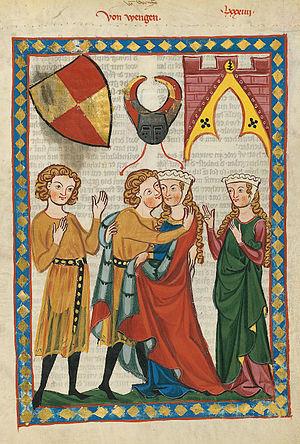
La famille à Wengen olim von Wengen, von Wängi, von Wengi, AWeng, de Wengen et a’Weng en France est une famille zwinglienne de l’ancienne bourgeoisie bâloise, issue de la seule branche subsistante et bâtarde des petits seigneurs de Wängi près Frauenfeld, en leur temps ministériaux des comtes de Toggenbourg lesquels, ruinés au XVᵉ siècle, se retirèrent à Constance. Leur ultime descendant gagna Bâle en 1550 et fut l’aïeul d’un pasteur et de cinq artistes peintres. La branche aînée quitta Bâle pour l’Alsace en 1803, se convertit au catholicisme et fut naturalisée française en 1846, puis émigra en Franche-Comté après l’annexion de l’Alsace-Lorraine. En France, la famille se distingua dans la métallurgie, l’armée et le clergé.